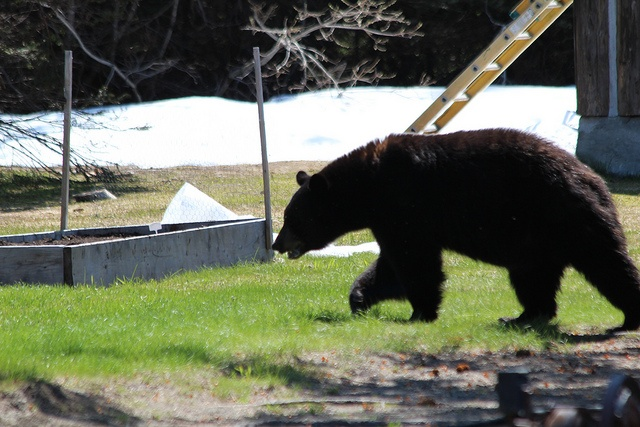
A bear walking in its enclosure, with a ladder behind it.
The bear is searching for food in his den.
A large bear is walking across a grassy area.
a big bear walks across a grass area
A bear walks through grass with a ladder in the background.